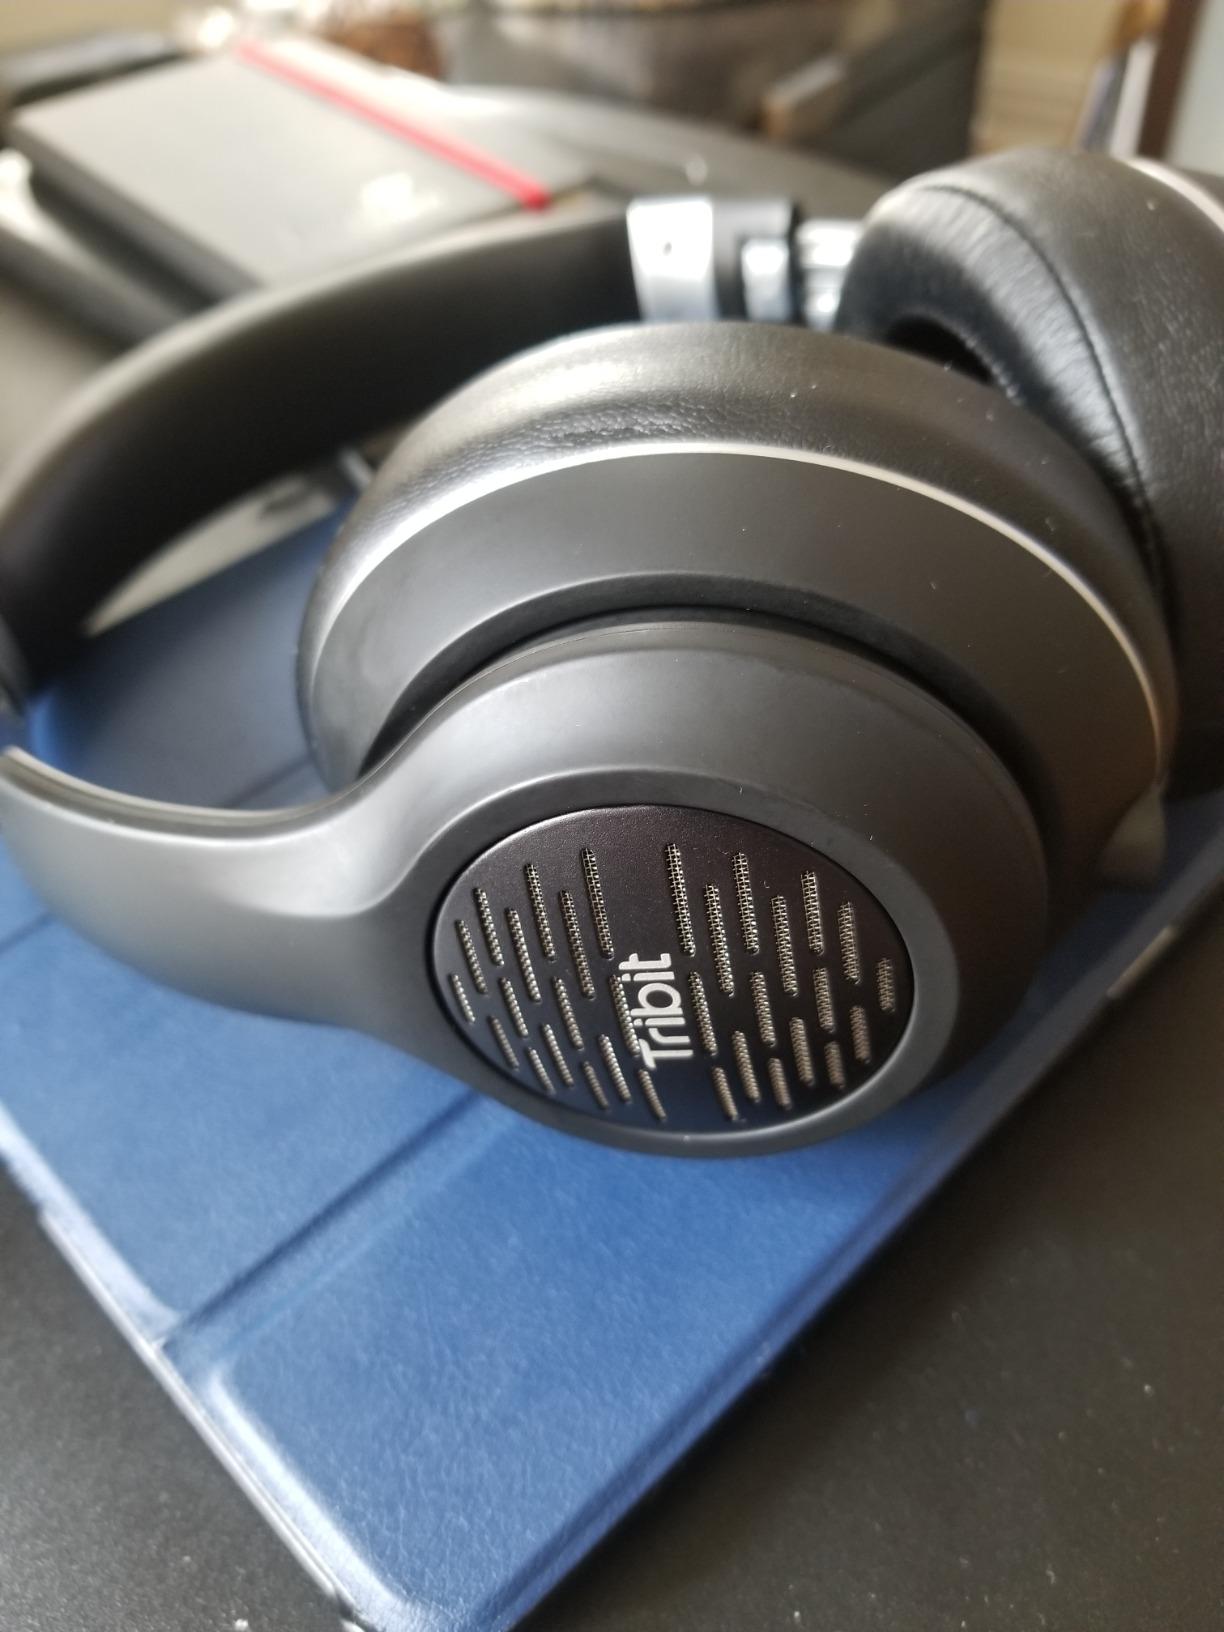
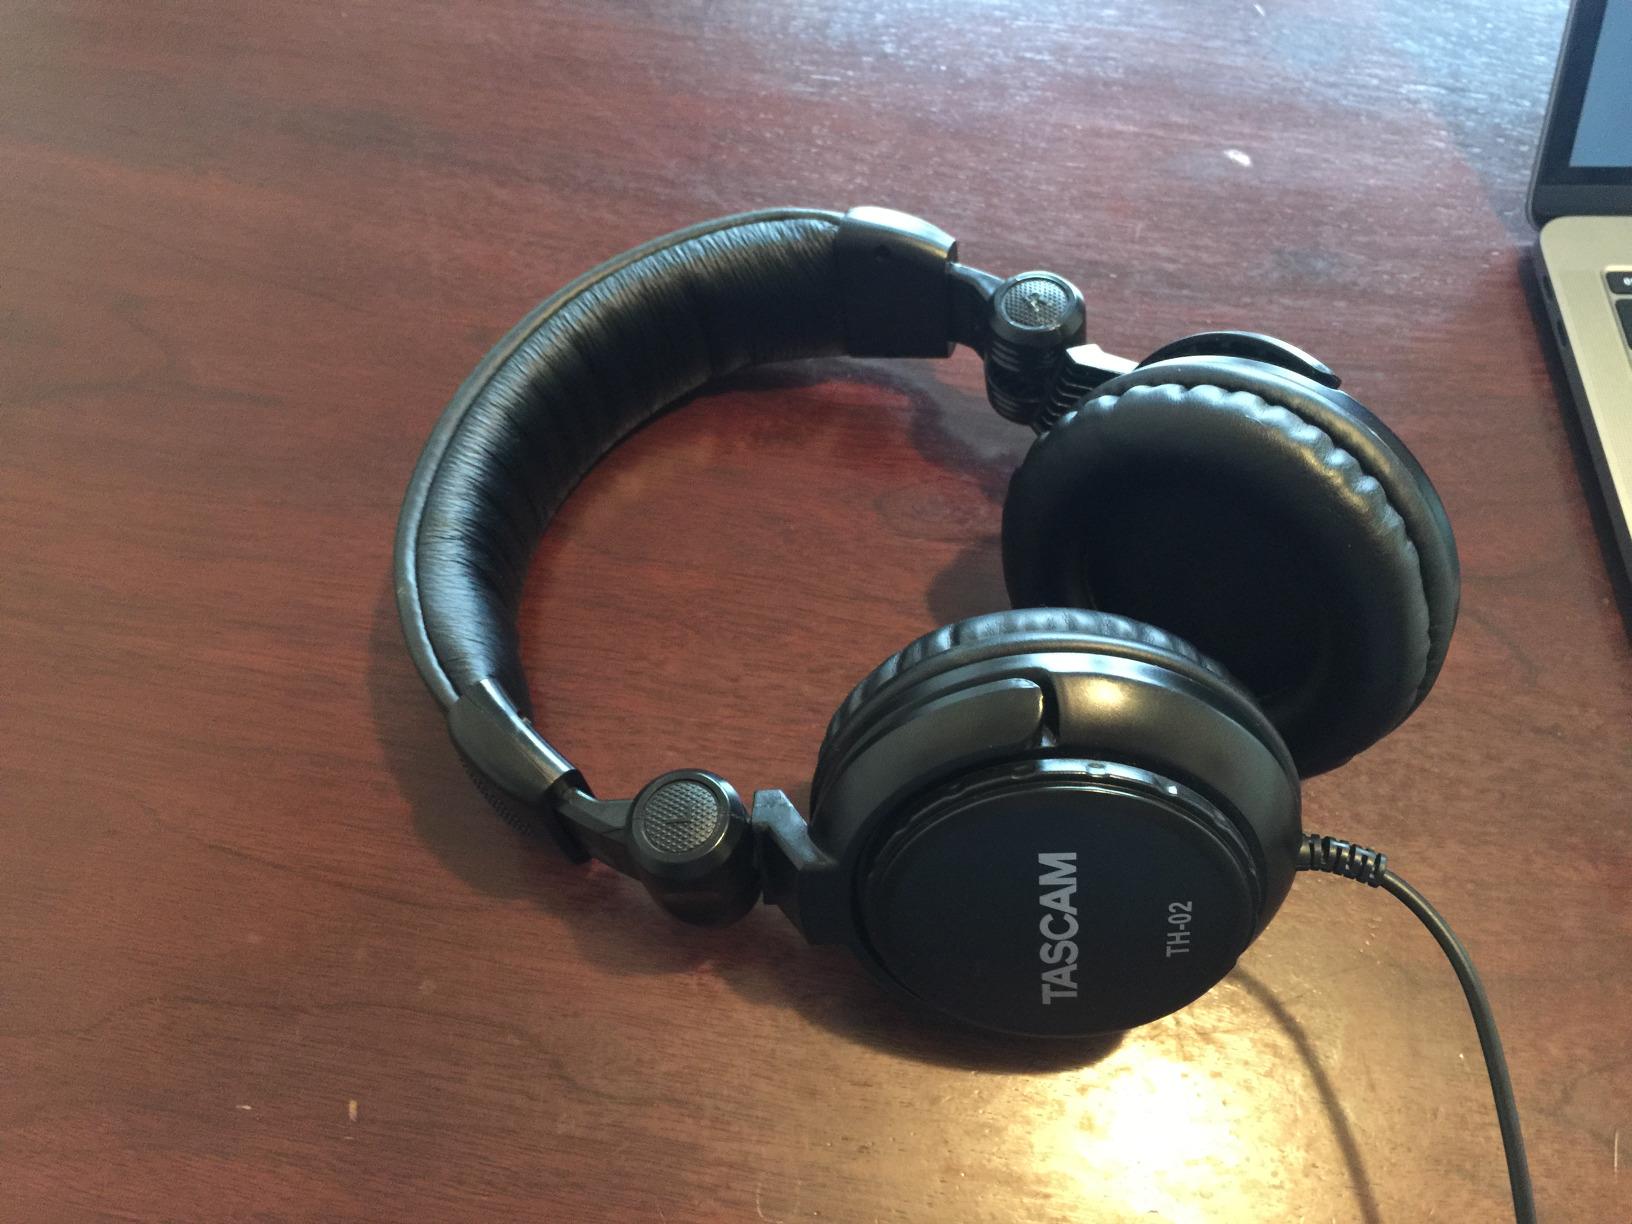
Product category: headphones
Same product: no